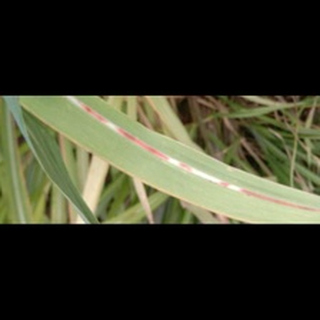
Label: sugarcane_red_rot